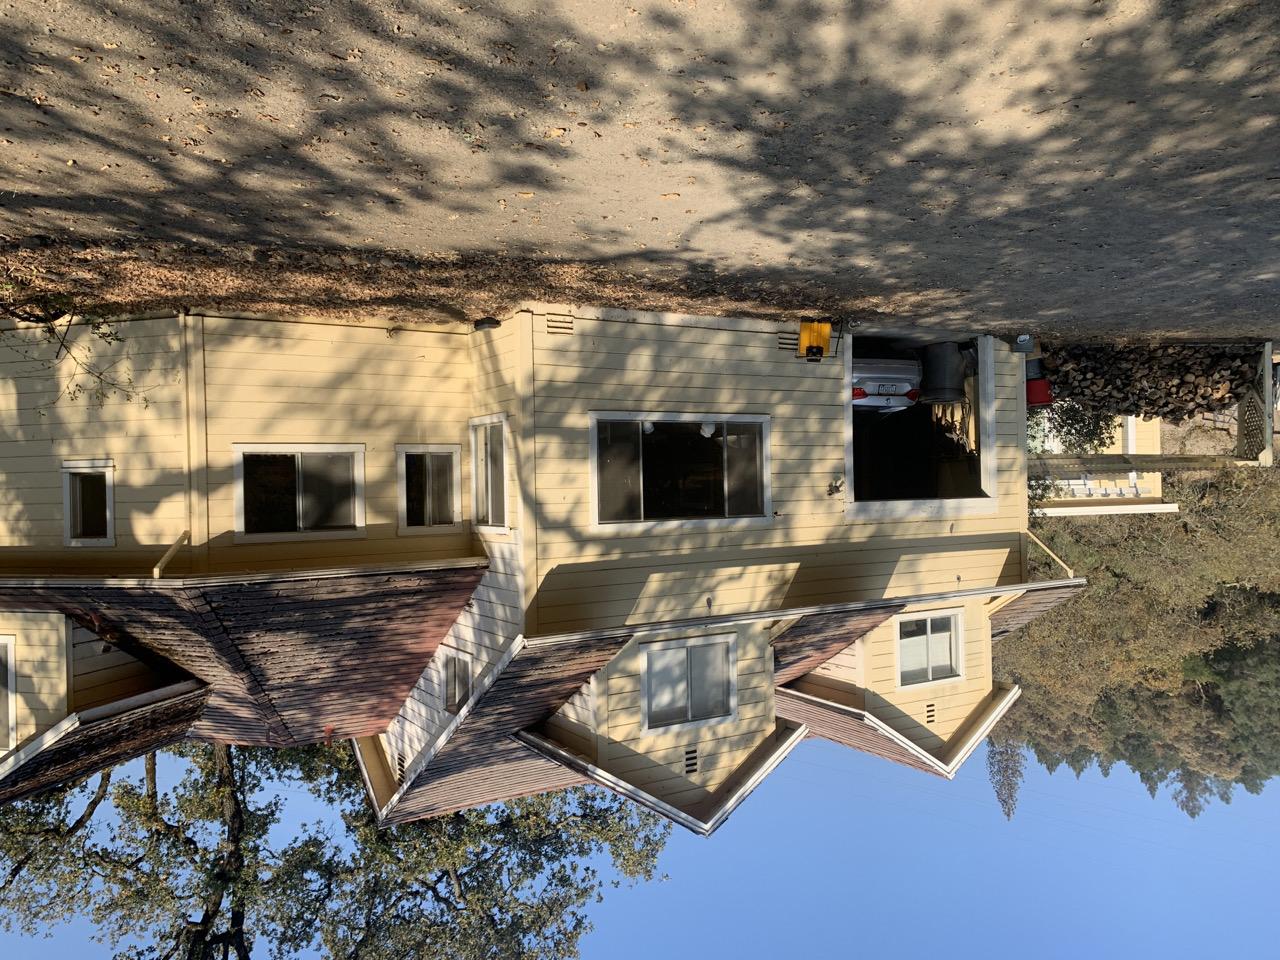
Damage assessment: no_damage